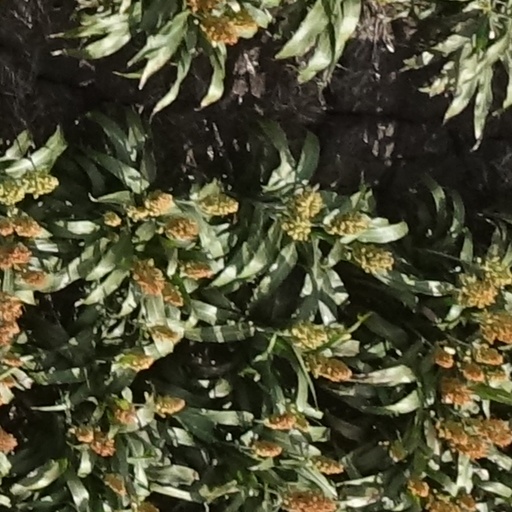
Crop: sorghum